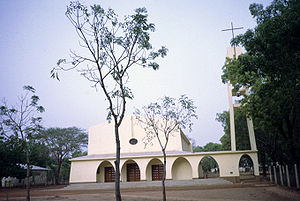
Pala
Katedralen i Pala, Tchad
Pala er en by i Tchad og er hovedbyen i regionen Mayo-Kebbi Ouest.